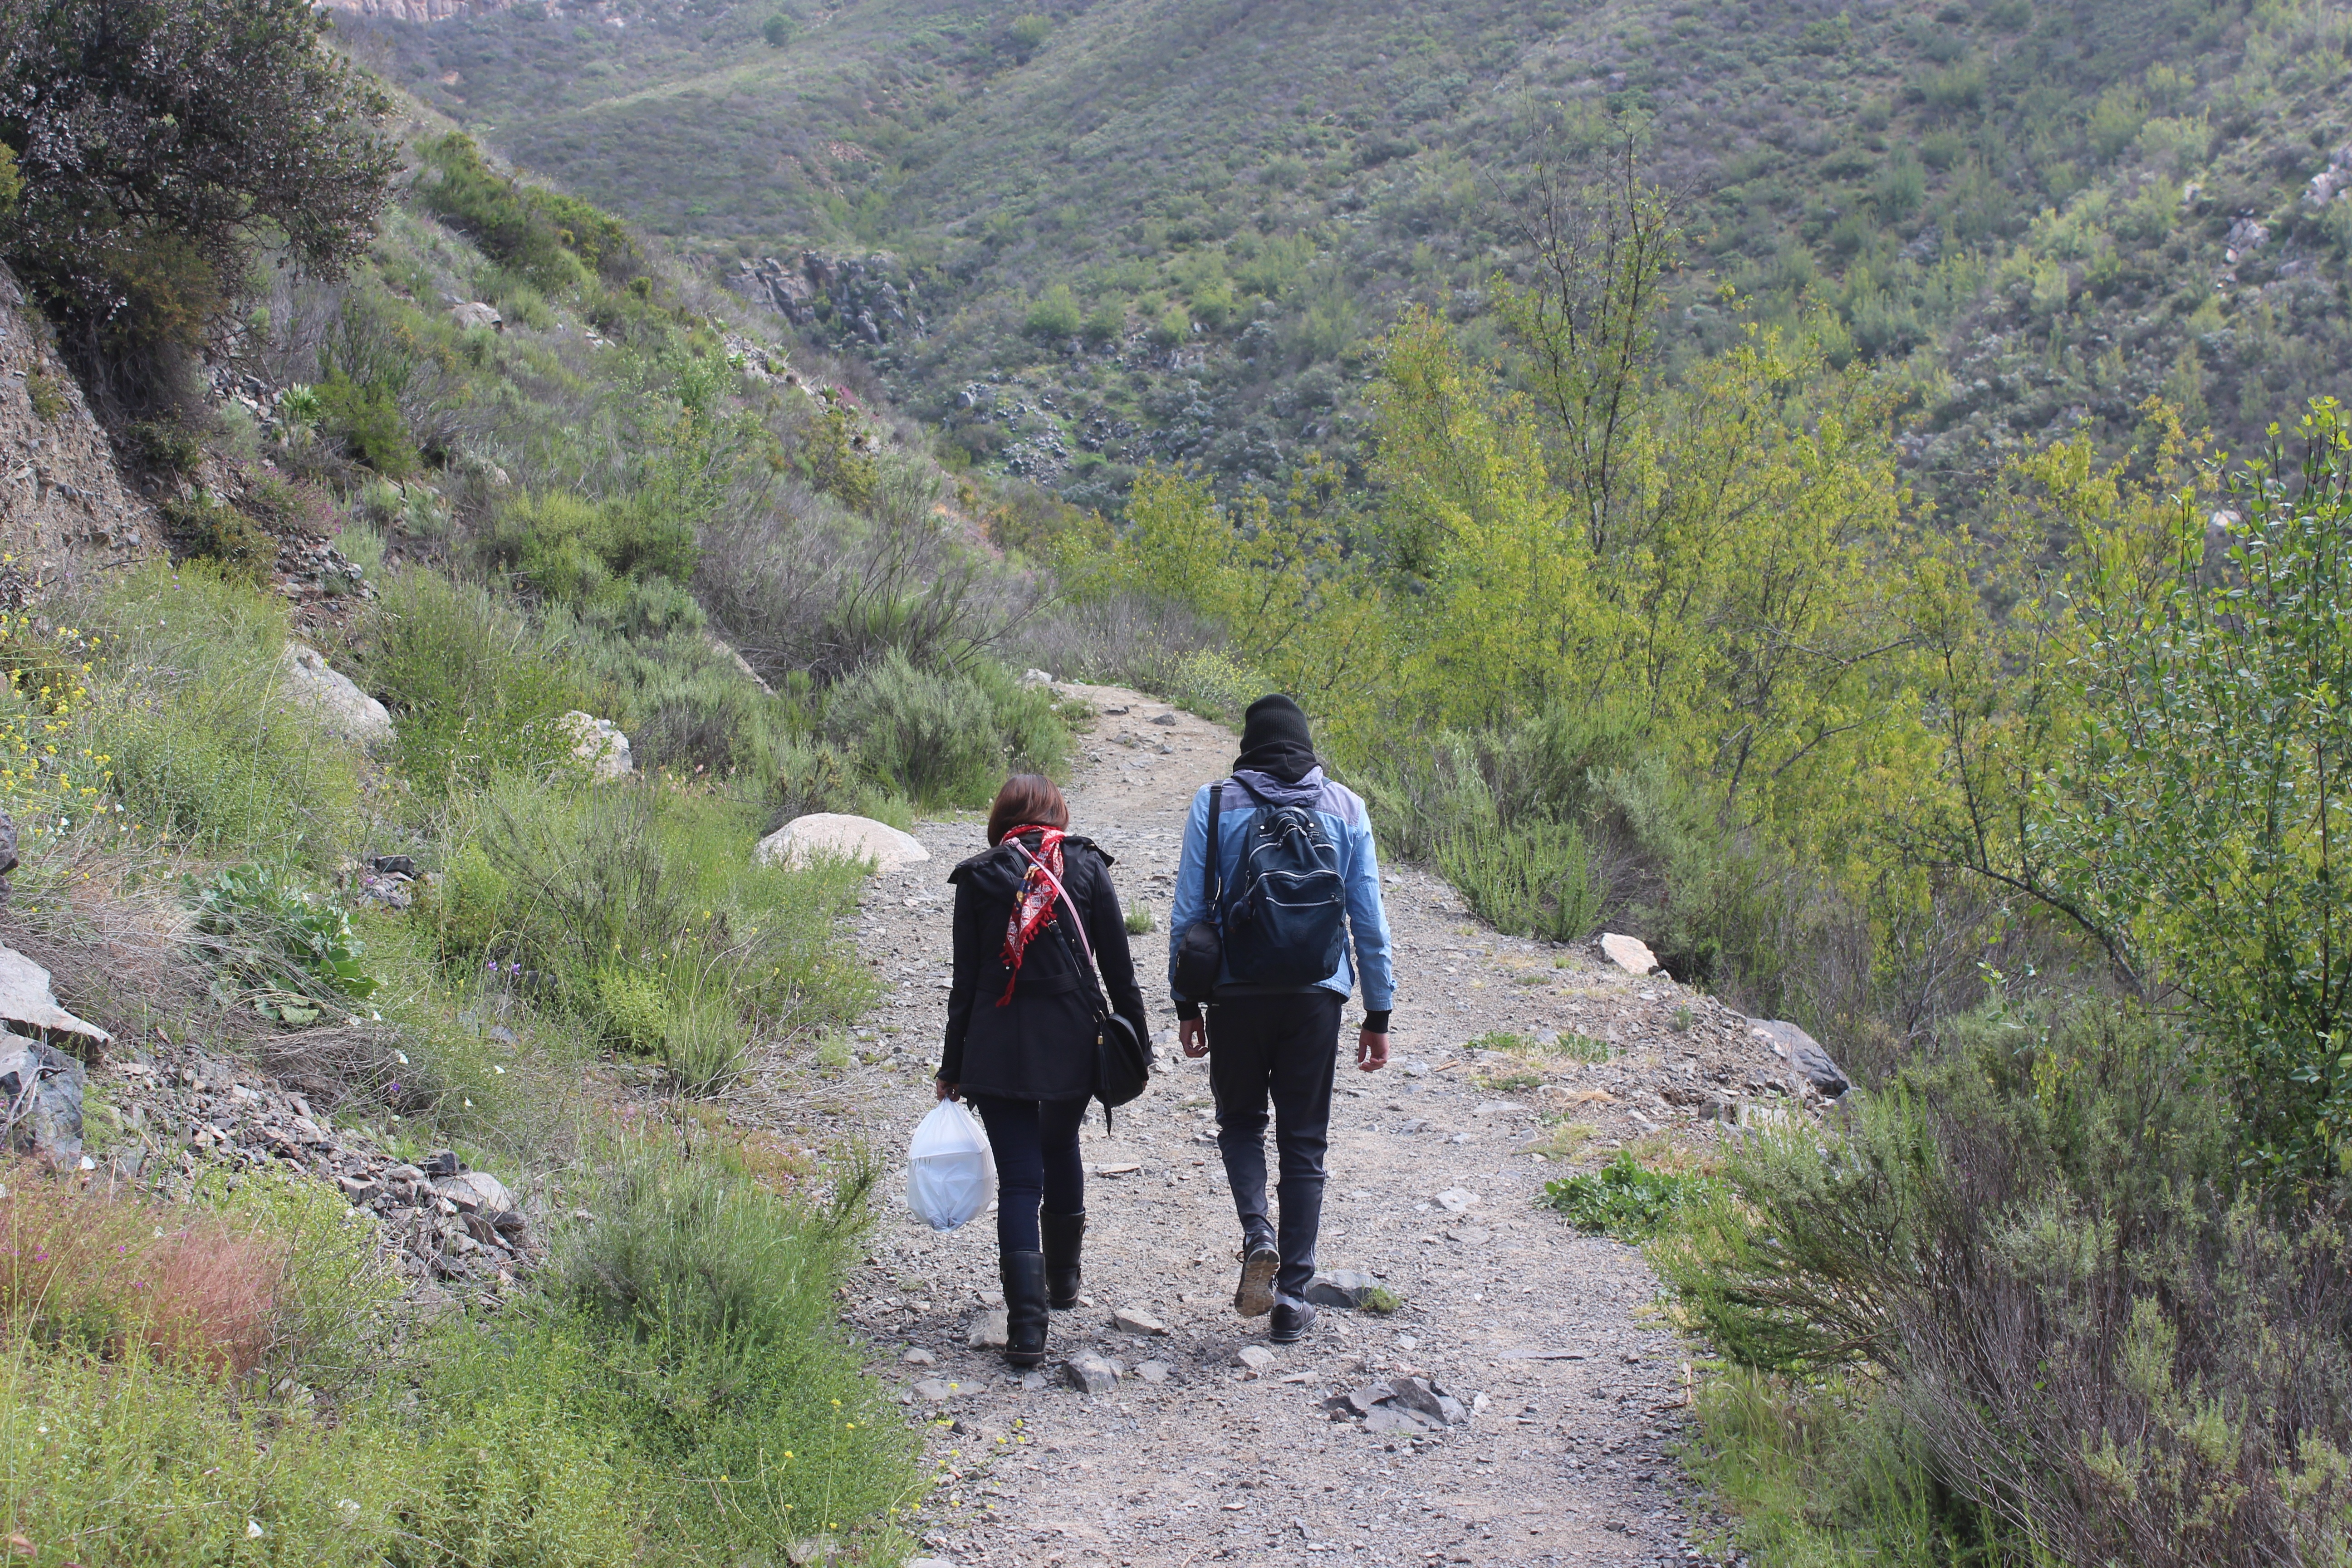
landscape, nature, forest, path, wilderness, walking, mountain, hiking, trail, field, adventure, valley, mountain range, recreation, walk, holiday, climbing, ridge, mountain road, mountaineering, trees, rocks, outdoors, geology, sports, backpacking, plateau, walker, fell, trails, ensenada, the jump, baja california, outdoor recreation, mountainous landforms